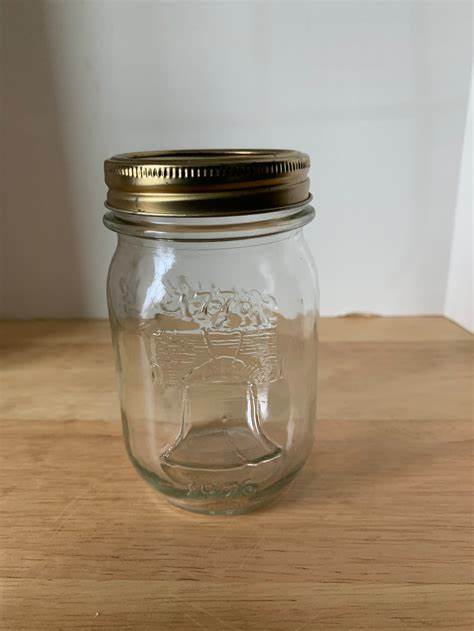
Waste category: glass